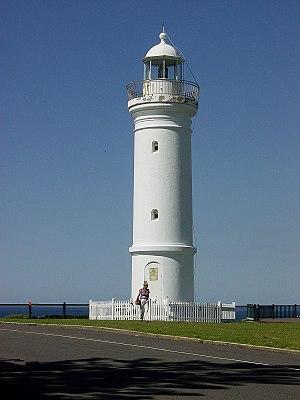
Il s'agit d'une liste des phares d'Australie. Elle contient les phares actifs ainsi que ceux déclassés mais d'importance historique.
Le phare Kiama, également appelé phare Kiama harbour, construit en 1887, est implanté à Kiama à 30 km au sud de Wollongong, Nouvelle-Galles du Sud en Australie. Le phare surplombe le geyser maritime de Kiama qui est une des attractions de la ville